Kviknes Hotel

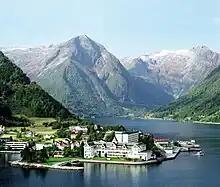
Kviknes Hotel by the Sognefjord

Art and culture are central themes at the hotel, including a number of valuable paintings. The hotel also hosts the jazz festival Balejazz.